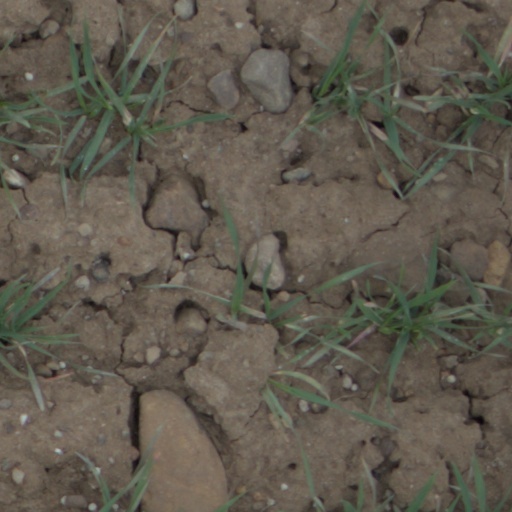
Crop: wheat